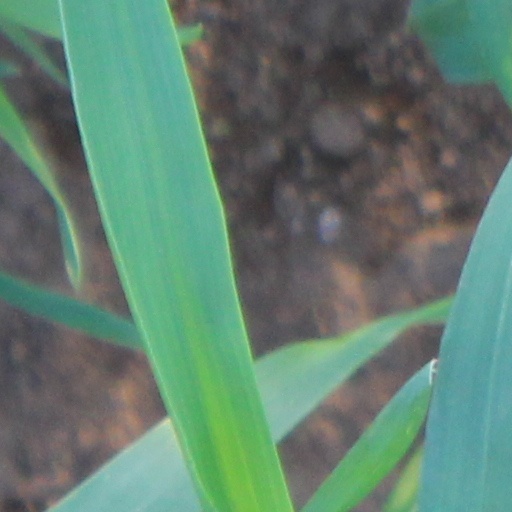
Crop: wheat